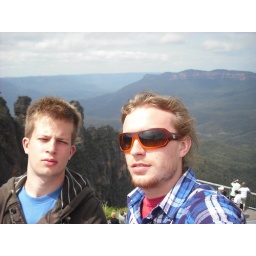
hiking with my bro justin from syracuse in the blue mountains